John A. Warden III

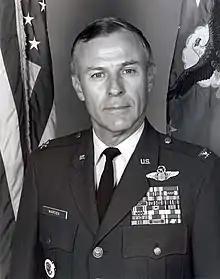
Colonel Warden as Commandant of the Air Command and Staff College (1992)

John Ashley Warden III (born December 21, 1943) is a retired colonel in the United States Air Force. Warden is a graduate of the United States Air Force Academy. His Air Force career spanned 30 years, from 1965 to 1995, and included tours in Vietnam, Germany, Spain, Italy, and Korea, as well as many assignments within the continental United States. Warden completed a number of assignments in the Pentagon, was a Special Assistant for Policy Studies and National Security Affairs to the Vice President of the United States, and was Commandant of the Air Command and Staff College.